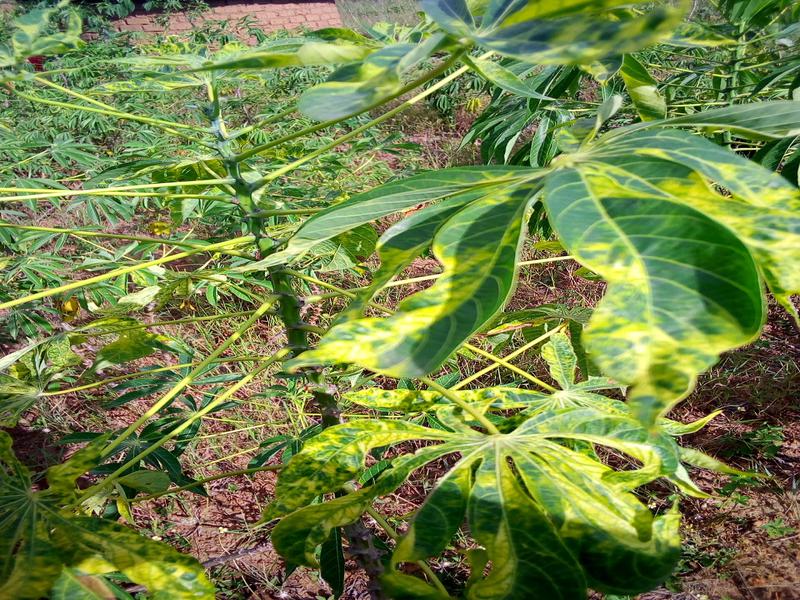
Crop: cassava
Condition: mosaic_disease